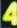
Number: 4